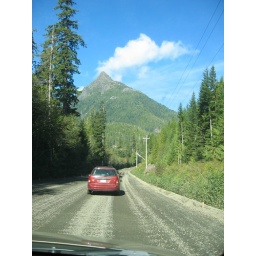
mountains near sproat lake